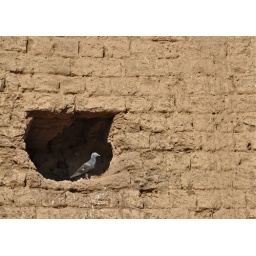
A niche in a wall of the Edfu Temple in Aswan, Egypt serves as a comfortable resting place for birds